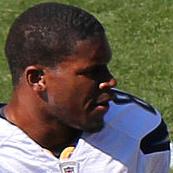
Age: 21